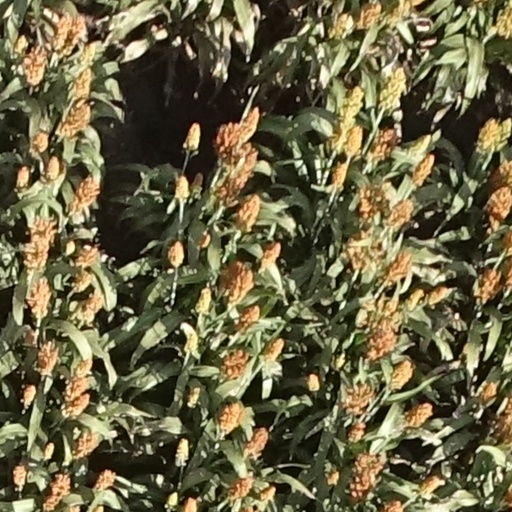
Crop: sorghum